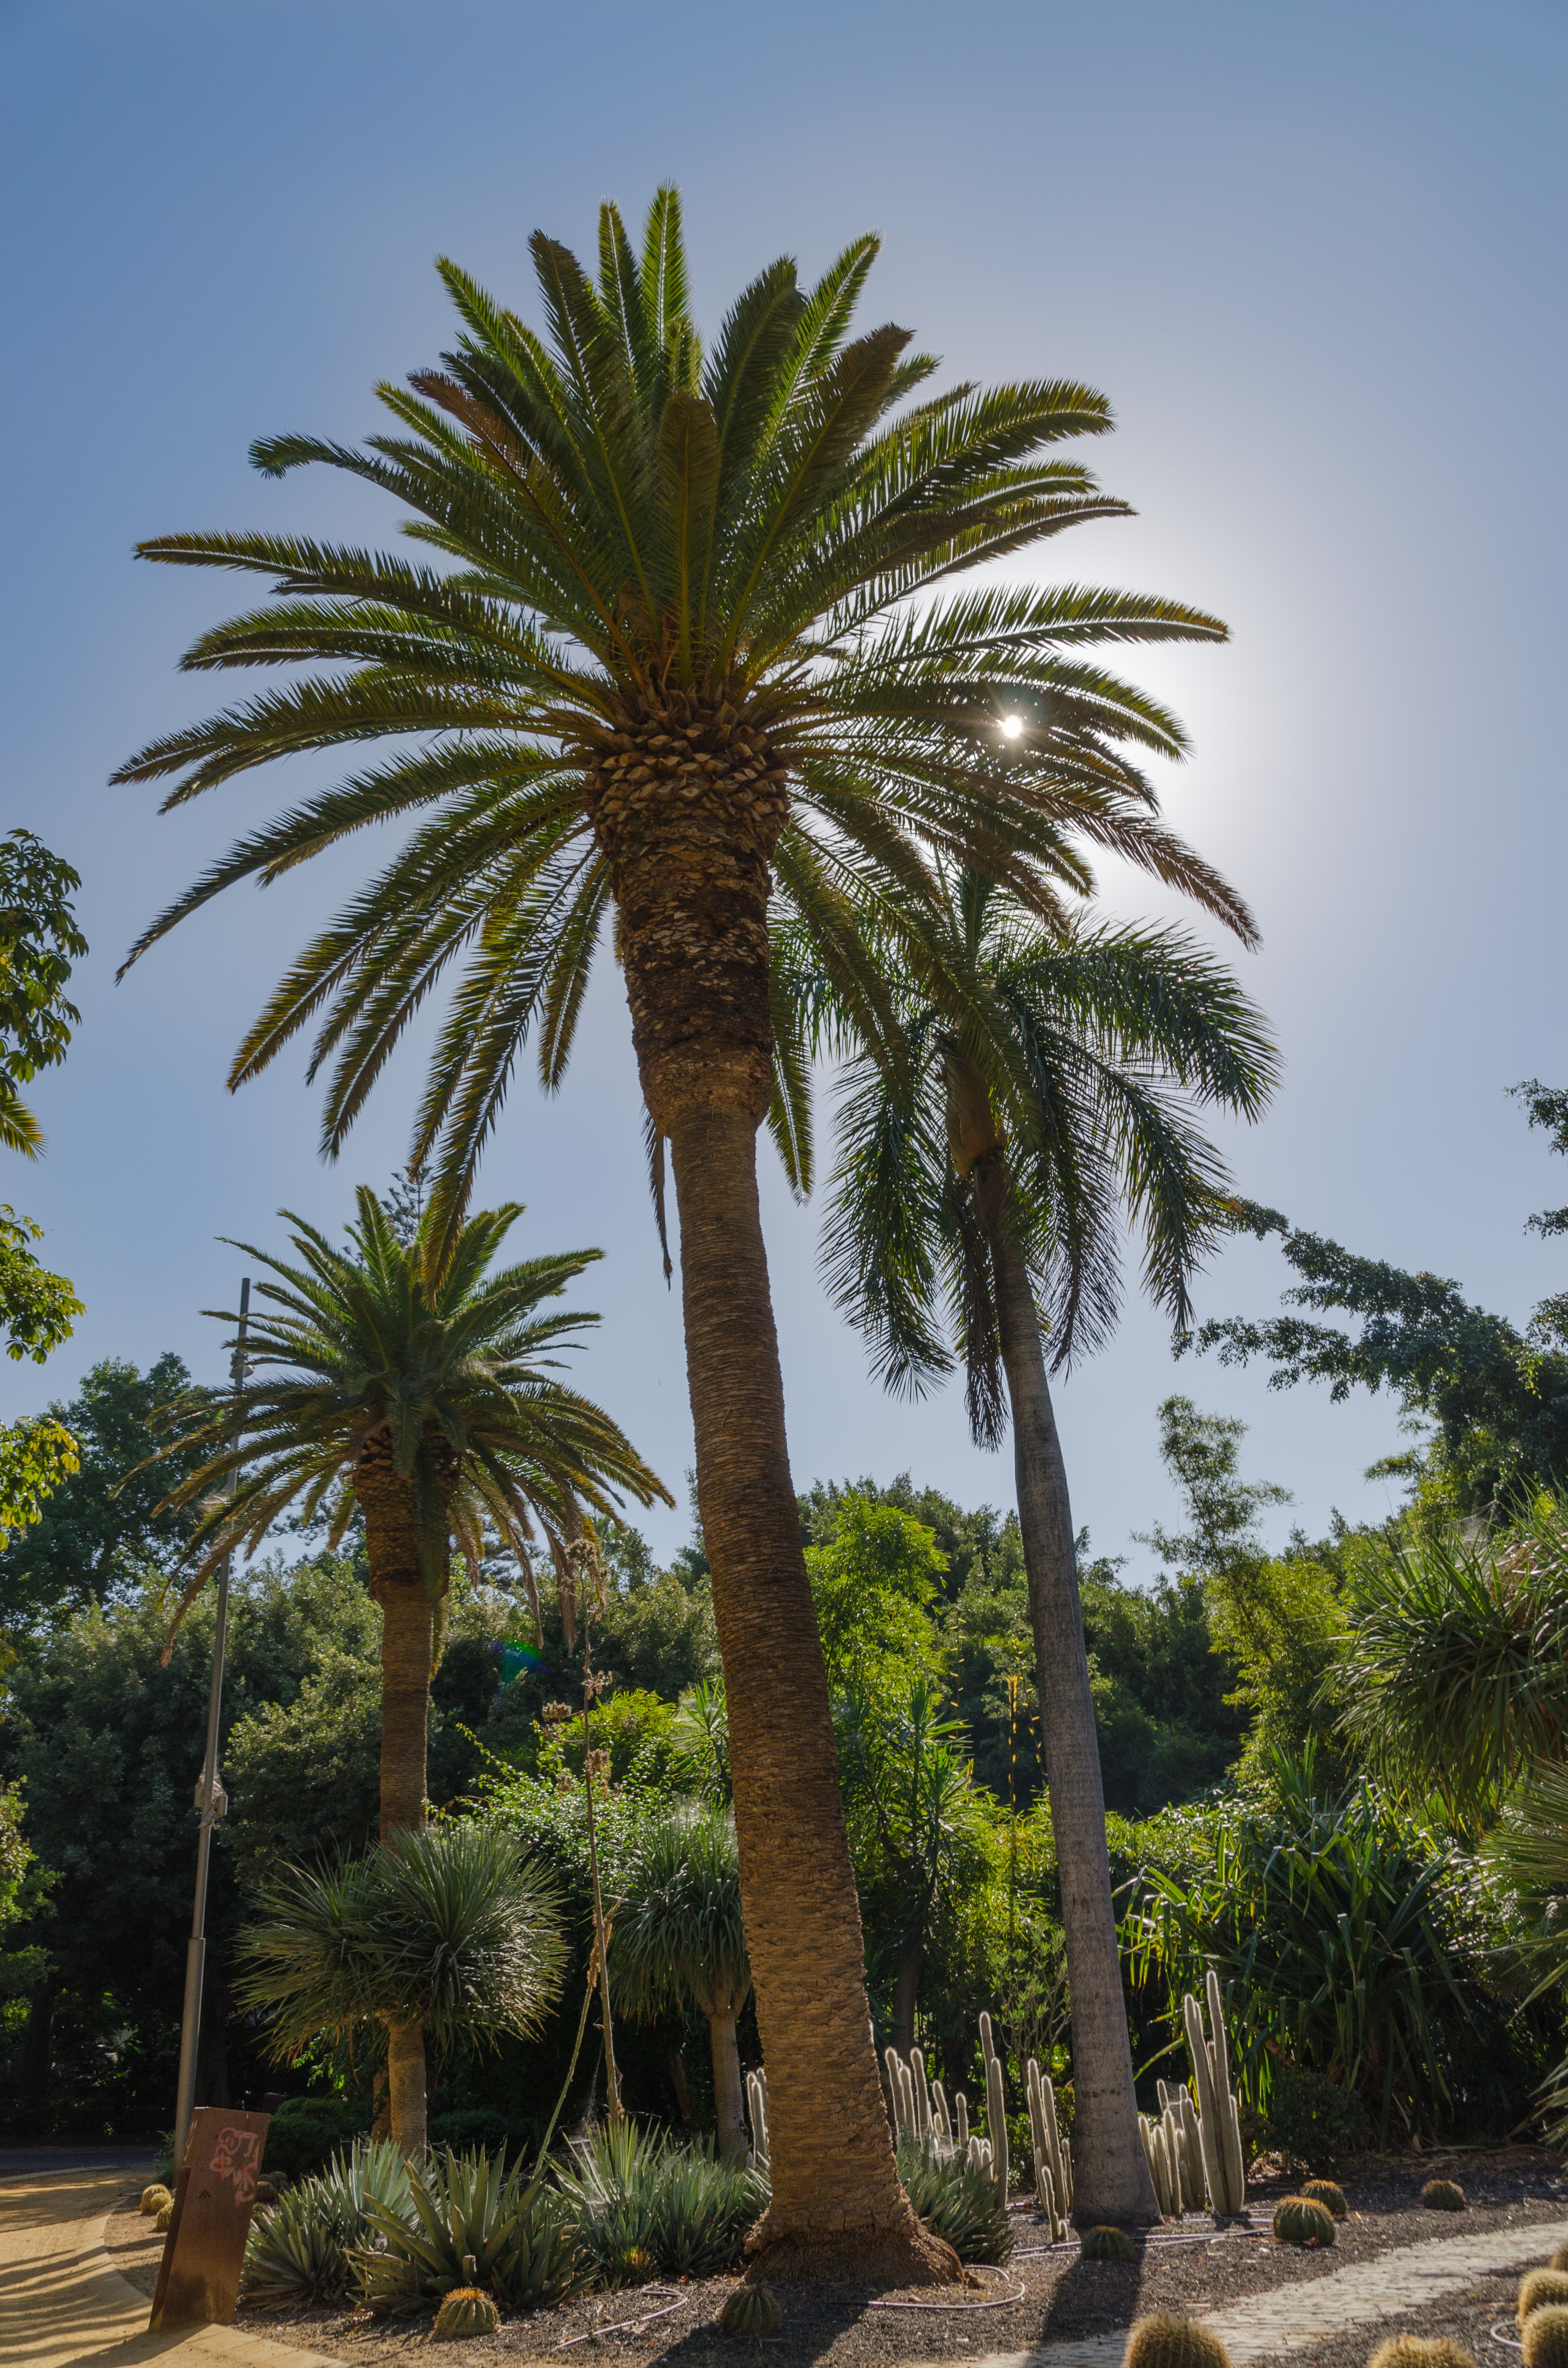
tree, nature, plant, fruit, city, food, palm, produce, park, island, botany, spain, tenerife, tropics, back light, canary islands, flowering plant, santa cruz, date palm, canary island, woody plant, land plant, arecales, palm family, borassus flabellifer